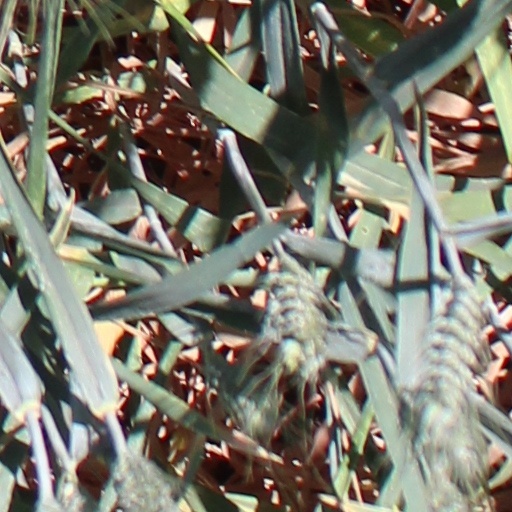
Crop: wheat